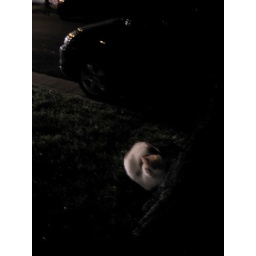
Crazy kitty under tree